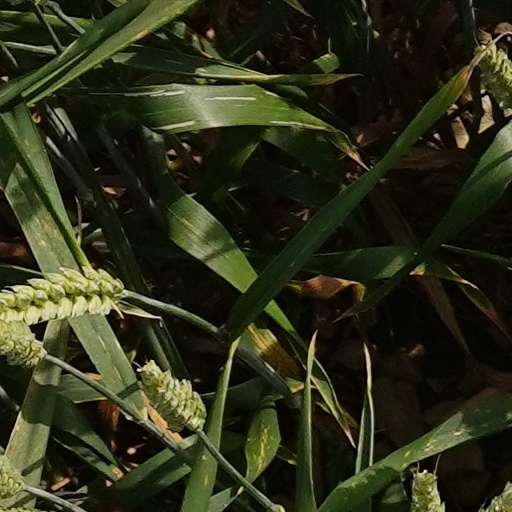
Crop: wheat